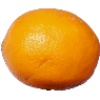
Label: Lemon Meyer 1